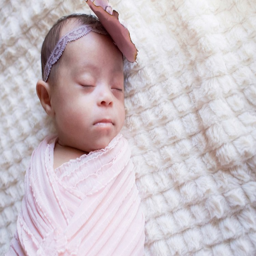
a baby with down syndrome laying on her back .